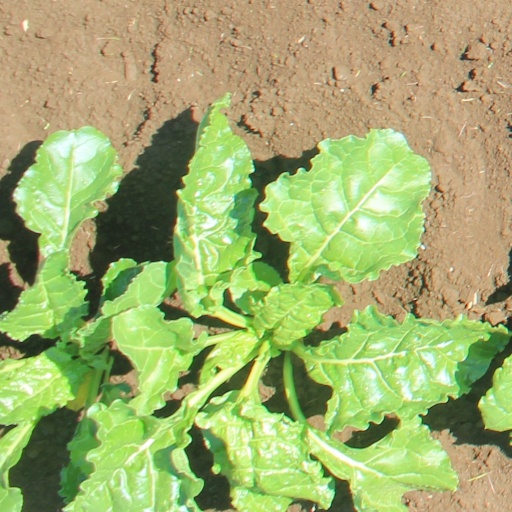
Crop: sugar beet